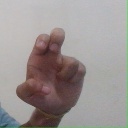
अक्षर: अ